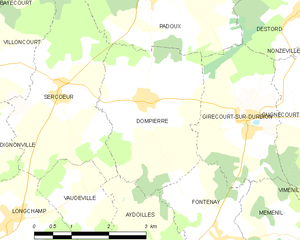
Carte des communes françaises Dompierre
Dompierre est une commune française située dans le département des Vosges en région Grand Est et membre de la Communauté d'Agglomération d’Épinal.